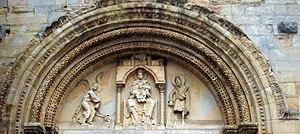
Tympan de l'église Notre-Dame du Pré, Donzy (Nièvre).
L'église Notre-Dame-du-Pré est une ancienne église catholique en ruine située à Donzy, en France, dépendant du prieuré Notre-Dame du Pré de Donzy.